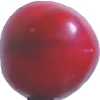
Label: cherry_wax_red